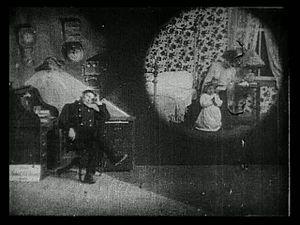
Life of an American Fireman est un film réalisé par Edwin Stanton Porter, sorti en 1903.
Cet article retrace les grandes étapes qui jalonnent l'histoire technique du cinéma.